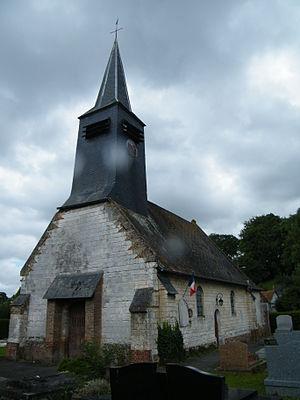
L'église Saint-Martin.
Boisbergues est une commune française située dans le département de la Somme en région Hauts-de-France.